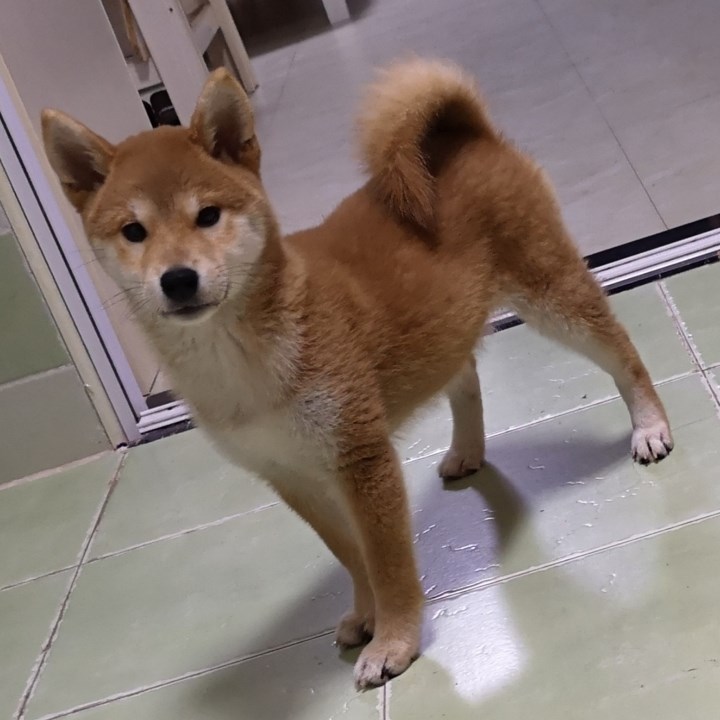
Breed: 1043-n000001-Shiba_Dog